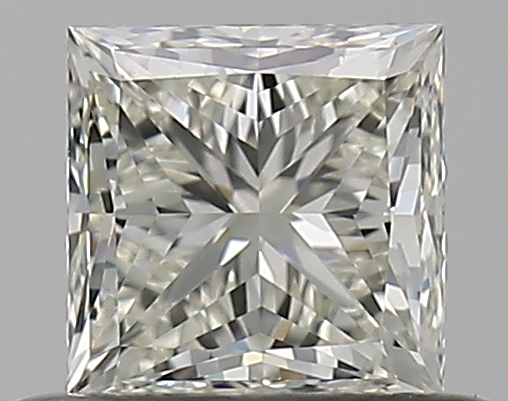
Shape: princess
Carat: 0.5
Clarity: VVS2
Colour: K
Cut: EX
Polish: EX
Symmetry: VG
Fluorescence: F
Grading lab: GIA
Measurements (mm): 4.21 x 4.2 x 3.08